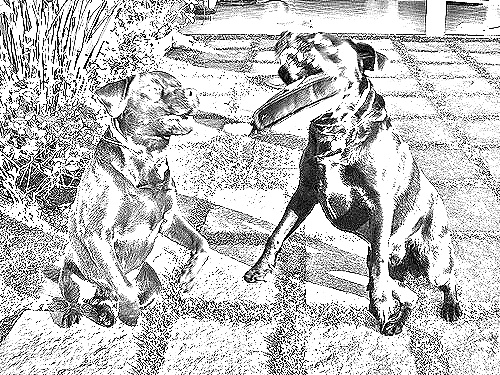
Portrait style: Sketch Portrait